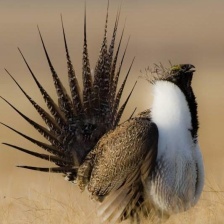
Species: GREATOR SAGE GROUSE
Scientific name: CENTROCERCUS UROPHASIANUS
ImageNet parent category: black_grouse